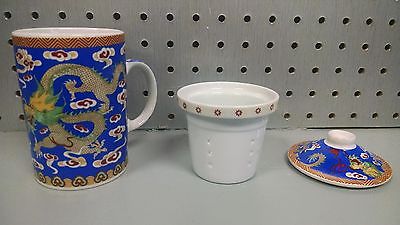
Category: mug